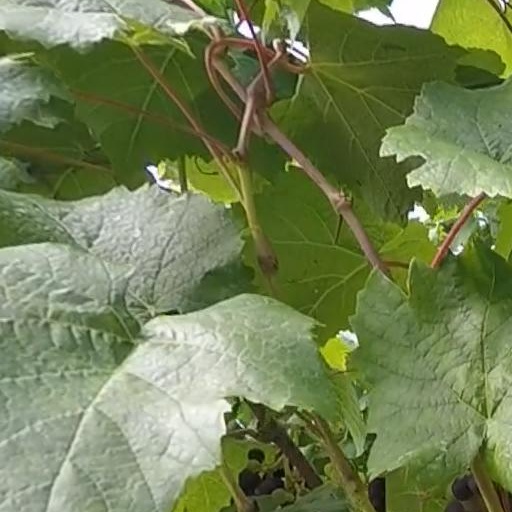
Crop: grape